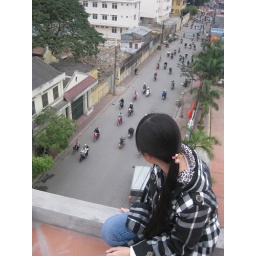
Sitting in the roof of my aunt's house